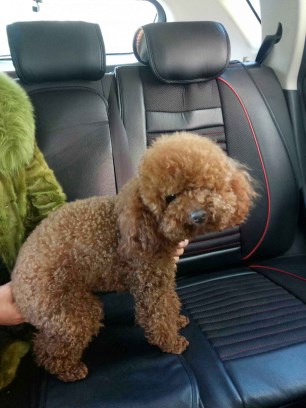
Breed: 7449-n000128-teddy